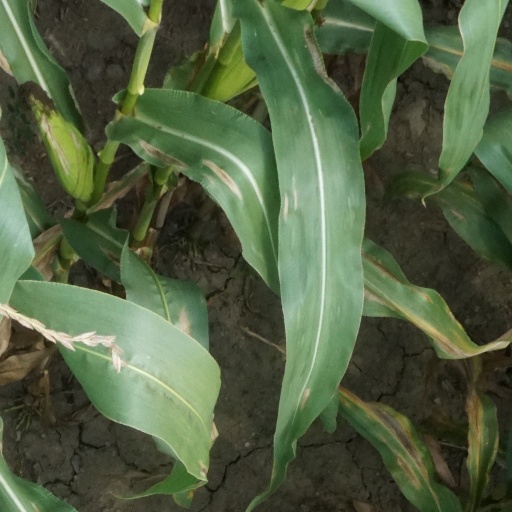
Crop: maize; corn